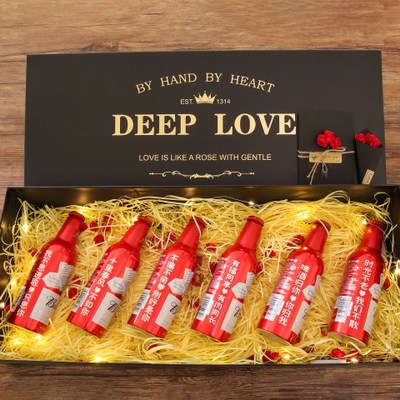
Label: metal